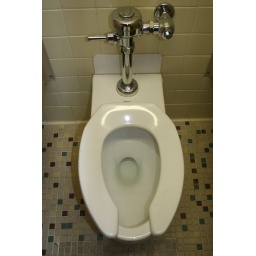
Second floor girl's bathroom in Sanders